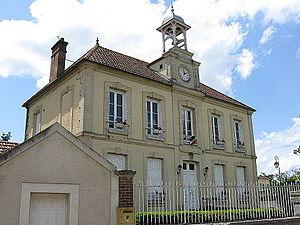
Mairie de Moisson. (département des Yvelines, région Île-de-France).
Moisson est une commune du département des Yvelines, dans la région Île-de-France, en France, située à 17 km environ au nord-ouest de Mantes-la-Jolie.